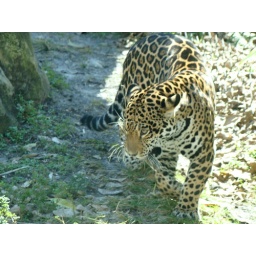
maya-jaguar palm beach zoo- carrying fish in her mouth given to her by the trainer